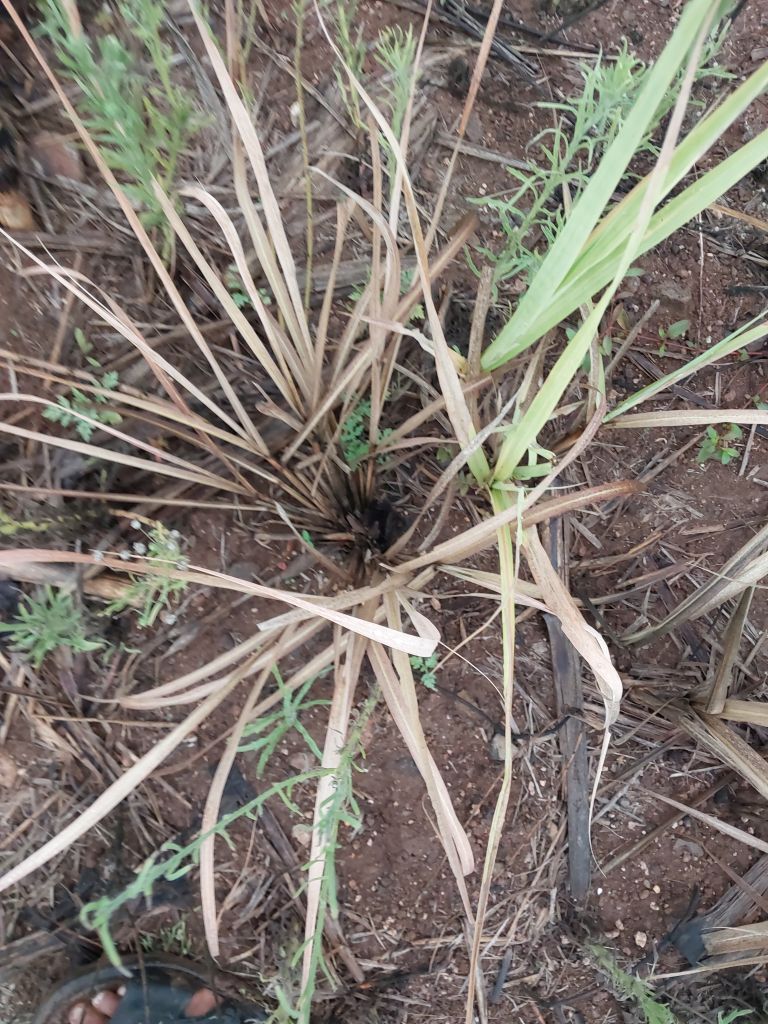
Label: Sett Rot